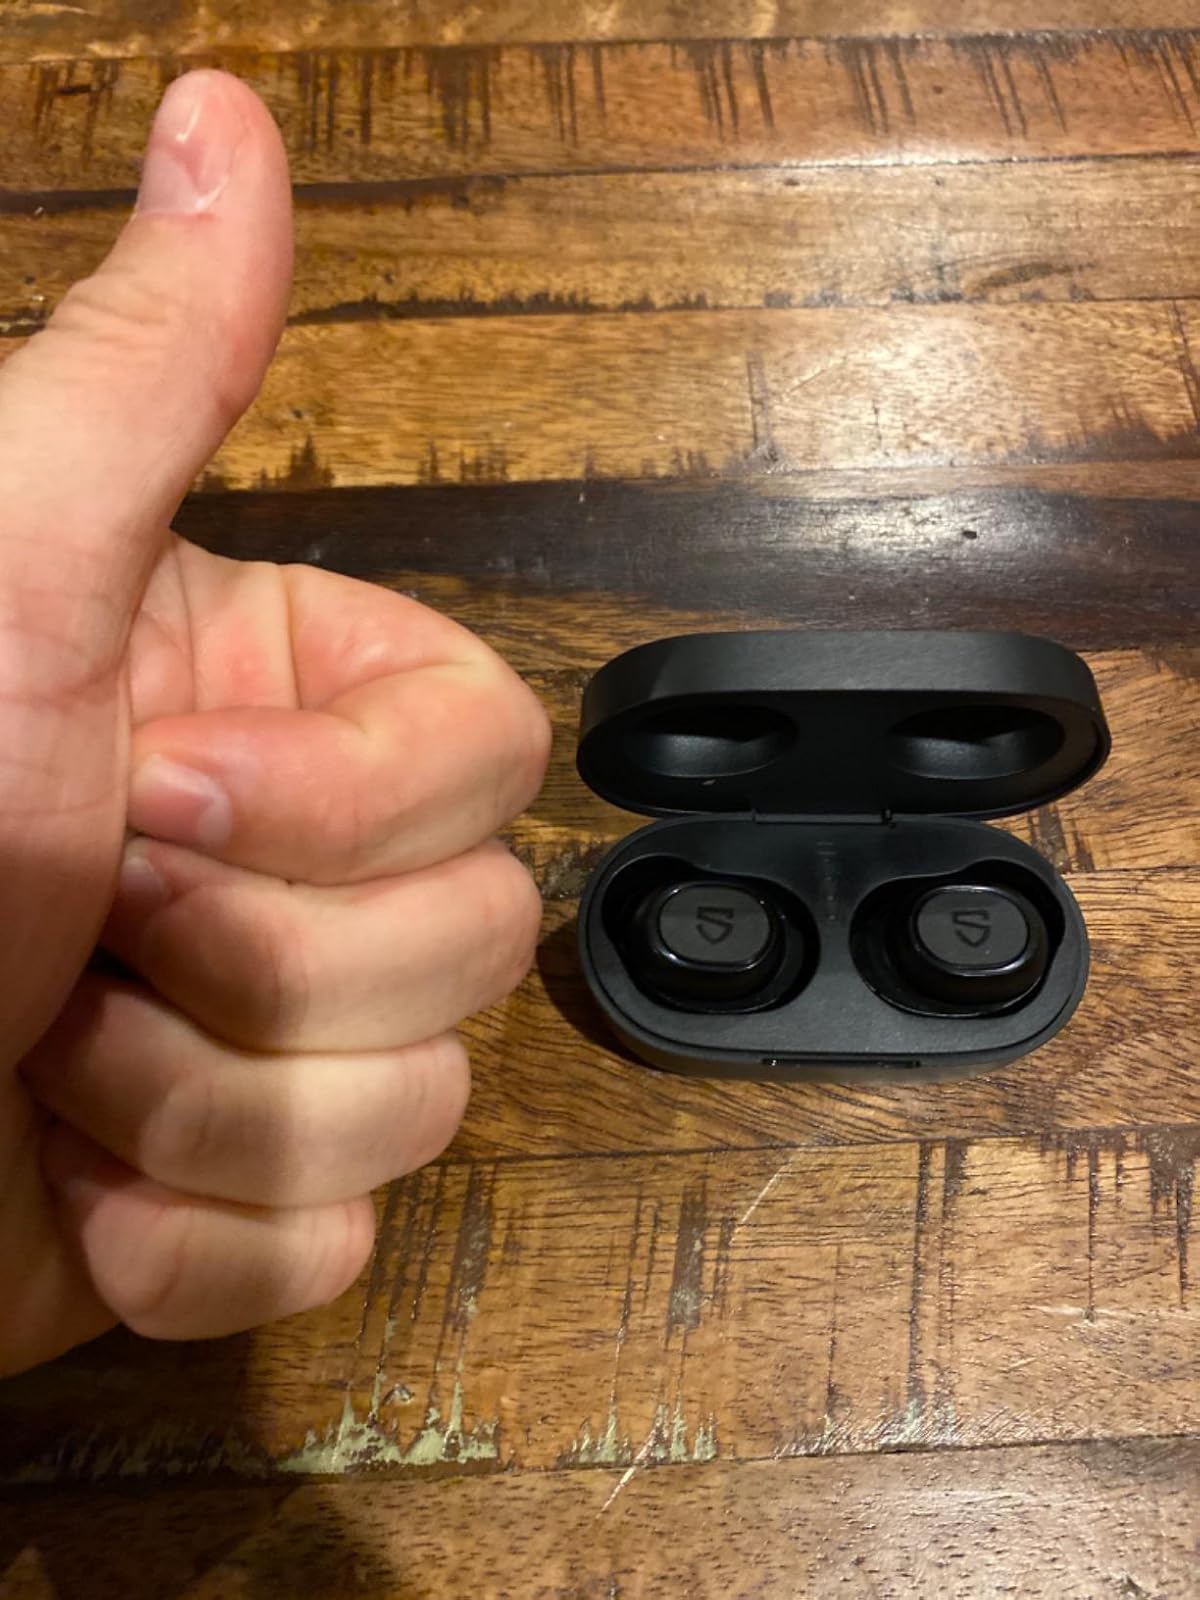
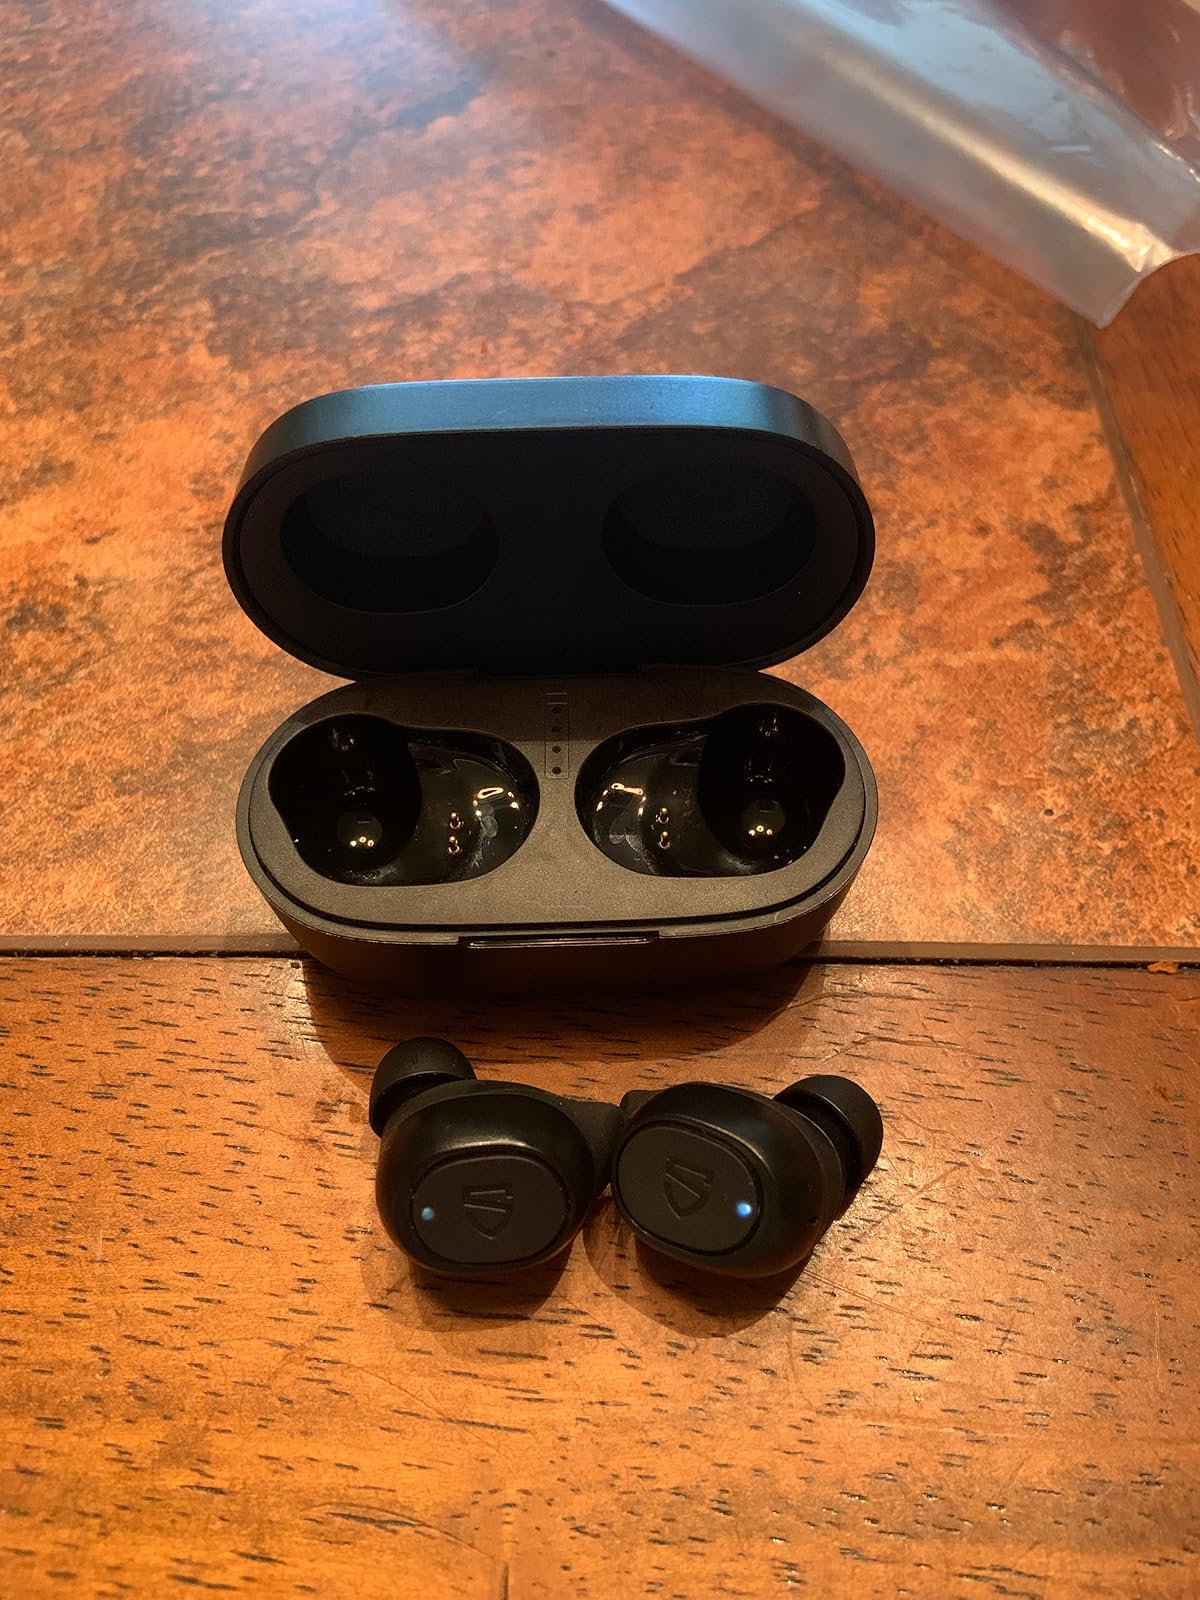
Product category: earbuds
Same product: yes